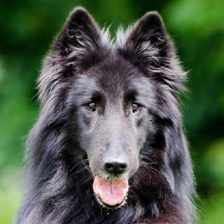
Label: animals